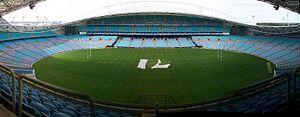
Le ANZ Stadium est un stade situé dans le parc olympique de Sydney en Australie. L'enceinte, dont la construction s'étala de septembre 1996 à mars 1999, fut bâtie de manière à accueillir les Jeux olympiques d'été de 2000. Il fut baptisé Stadium Australia avant d'être ultérieurement renommé Telstra Stadium, lorsque l'entreprise australienne de télécommunications Telstra en acquit les droits en 2002.
Les South Sydney Rabbitohs est une équipe australienne de rugby à XIII, basée à Redfern, un quartier de la ville de Sydney. Elle participe au championnat australien de rugby à XIII, la National Rugby League et est une des neuf équipes professionnelles de la capitale de la Nouvelle-Galles du Sud. Le club a été fondé en 1908 et fait partie des membres fondateurs de la New South Wales Rugby Football League. South Sydney est avec les Sydney Roosters, la seule équipe fondatrice à être encore présente dans le championnat de l'élite australienne.
Un stade de football est un stade utilisé principalement pour le football, qui comprend le terrain de jeu et l'ensemble des tribunes et autres installations bordant celui-ci.
Le State of Origin est une série annuelle disputée entre mai et juin de trois matchs de rugby à XIII opposant deux sélections australiennes : New South Wales Blues et Queensland Maroons.
Carlos Puyol i Saforcada, né le 13 avril 1978 à La Pobla de Segur est un footballeur international espagnol. Il évolue au poste de défenseur du milieu des années 1990 au milieu des années 2010. Il est reconnu comme un des meilleurs joueurs à son poste des années 2000. Il a mis fin à sa carrière en 2014.
La Coupe du monde de rugby à XV 2003 se déroule du 10 octobre au 22 novembre 2003 en Australie. Il s’agit de la deuxième phase finale de Coupe du monde se disputant en Océanie.